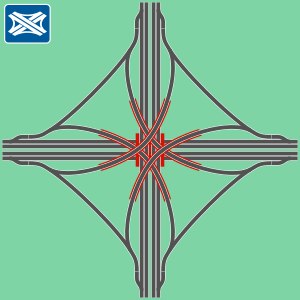
Motorvejskryds / Kløverbladsanlæg
Malteserkryds
Et motorvejskryds er to motorveje, der møder hinanden i et forbindelsesanlæg. Det kan være en forgrening, hvor to motorveje mødes og fortsætter som en. Det kan også være, hvor to motorveje krydser hinanden, og der er mulighed for at køre fra den ene til den anden.